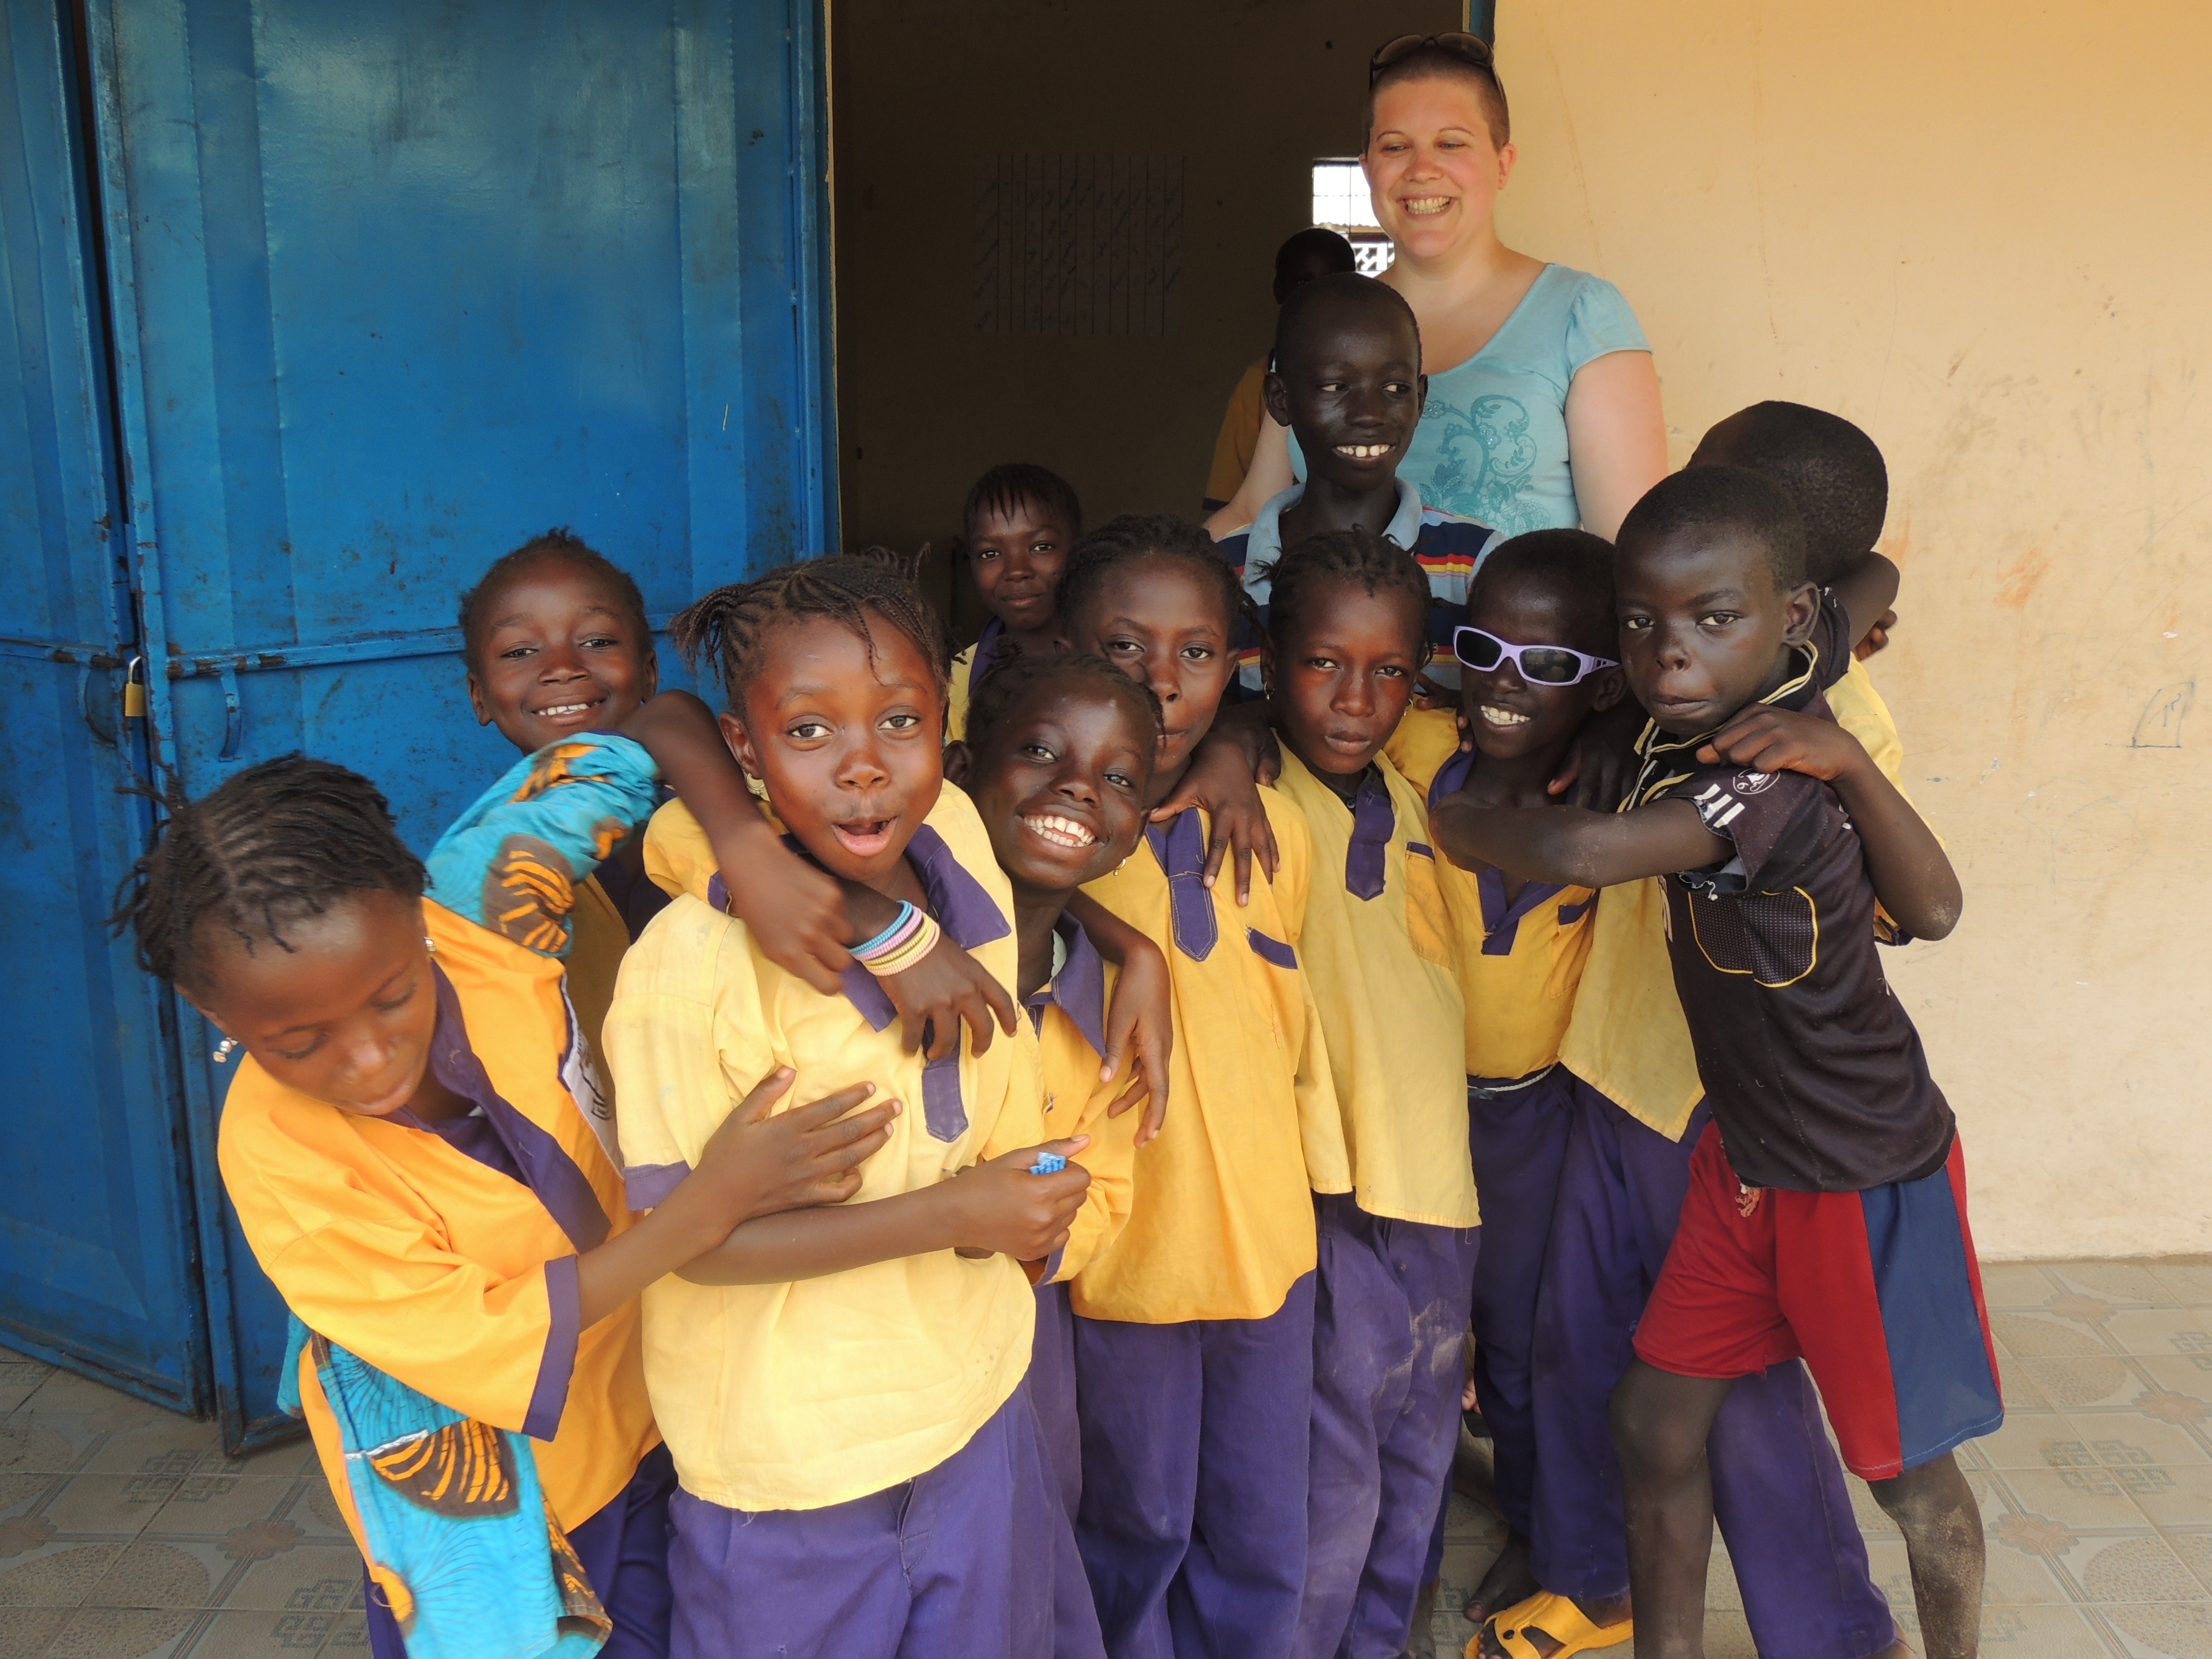
people, youth, child, education, class